Powers of the United States Congress

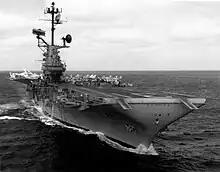
Congress authorizes defense spending.

One of the foremost legislative functions of the Congress is the power to investigate and to oversee the executive branch. Congressional oversight is usually delegated to committees and is facilitated by Congress's subpoena power. The Supreme Court affirmed in "Watkins v. United States" that "[the] power of the Congress to conduct investigations is inherent in the legislative process" and that "[it] is unquestionably the duty of all citizens to cooperate with the Congress in its efforts to obtain the facts needed for intelligent legislative action. It is their unremitting obligation to respond to subpoenas, to respect the dignity of the Congress and its committees and to testify fully with respect to matters within the province of proper investigation." Some critics have charged that Congress has in some instances failed to do an adequate job of overseeing the other branches of government. In the Valerie Plame Wilson episode sometimes known as the Plame affair, some critics, including Representative Henry A. Waxman, charged that Congress was not doing an adequate job of oversight in this case. Other critics charge Congress was lax in its oversight duties regarding presidential actions such as warrantless wiretapping, although others respond that Congress did investigate the legality of decisions by President George W. Bush involving such matters.